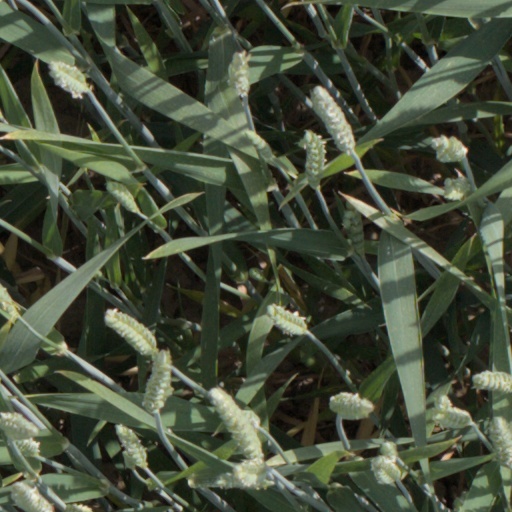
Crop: wheat